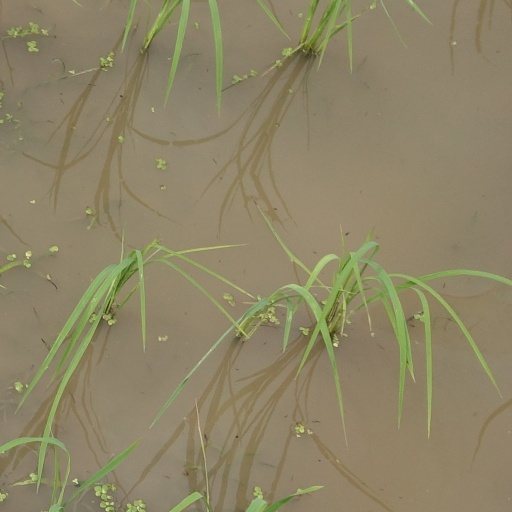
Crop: rice